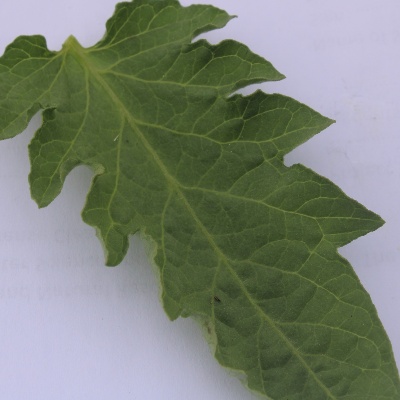
Crop: Tomato
Condition: healthy